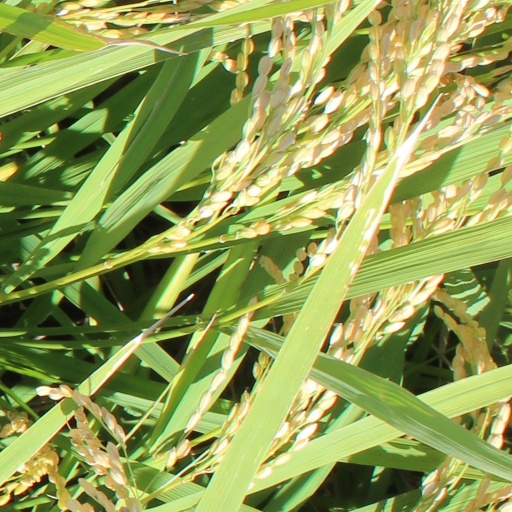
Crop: rice